P Obul Reddy Public School

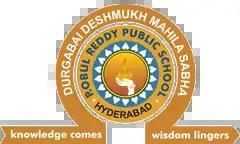

P Obul Reddy Public School, also known as Durgabai Deshmukh Mahila Sabha P Obul Reddy Public School is a high school affiliated with the Central Board of Secondary Education (CBSE) located in Jubilee Hills, Hyderabad. It was founded in 1989.It is a co-educational school.